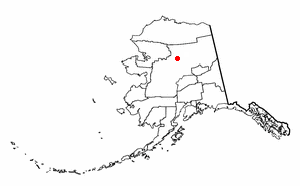
Alatna est une localité d'Alaska aux États-Unis dans la Région de recensement de Yukon-Koyukuk. En 2000, il y avait 37 habitants.